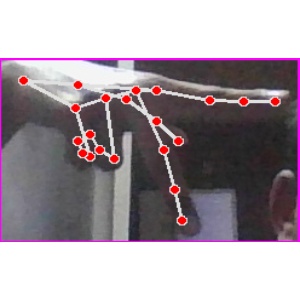
अक्षर: प